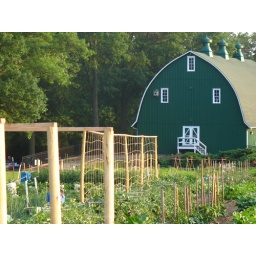
green barn in the distance